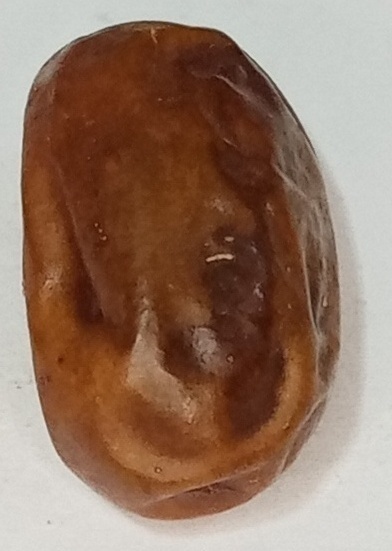
Variety: fasli-toto
Size: large
Grade: grade-1